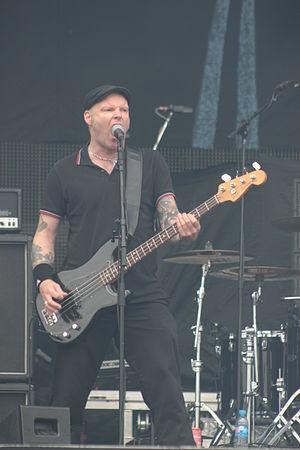
Espen Lien, Audrey Horne, fr:Helfest 2013, Fr-44-Clisson.